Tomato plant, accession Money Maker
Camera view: bottom (45 deg); turntable rotation: 90 degrees
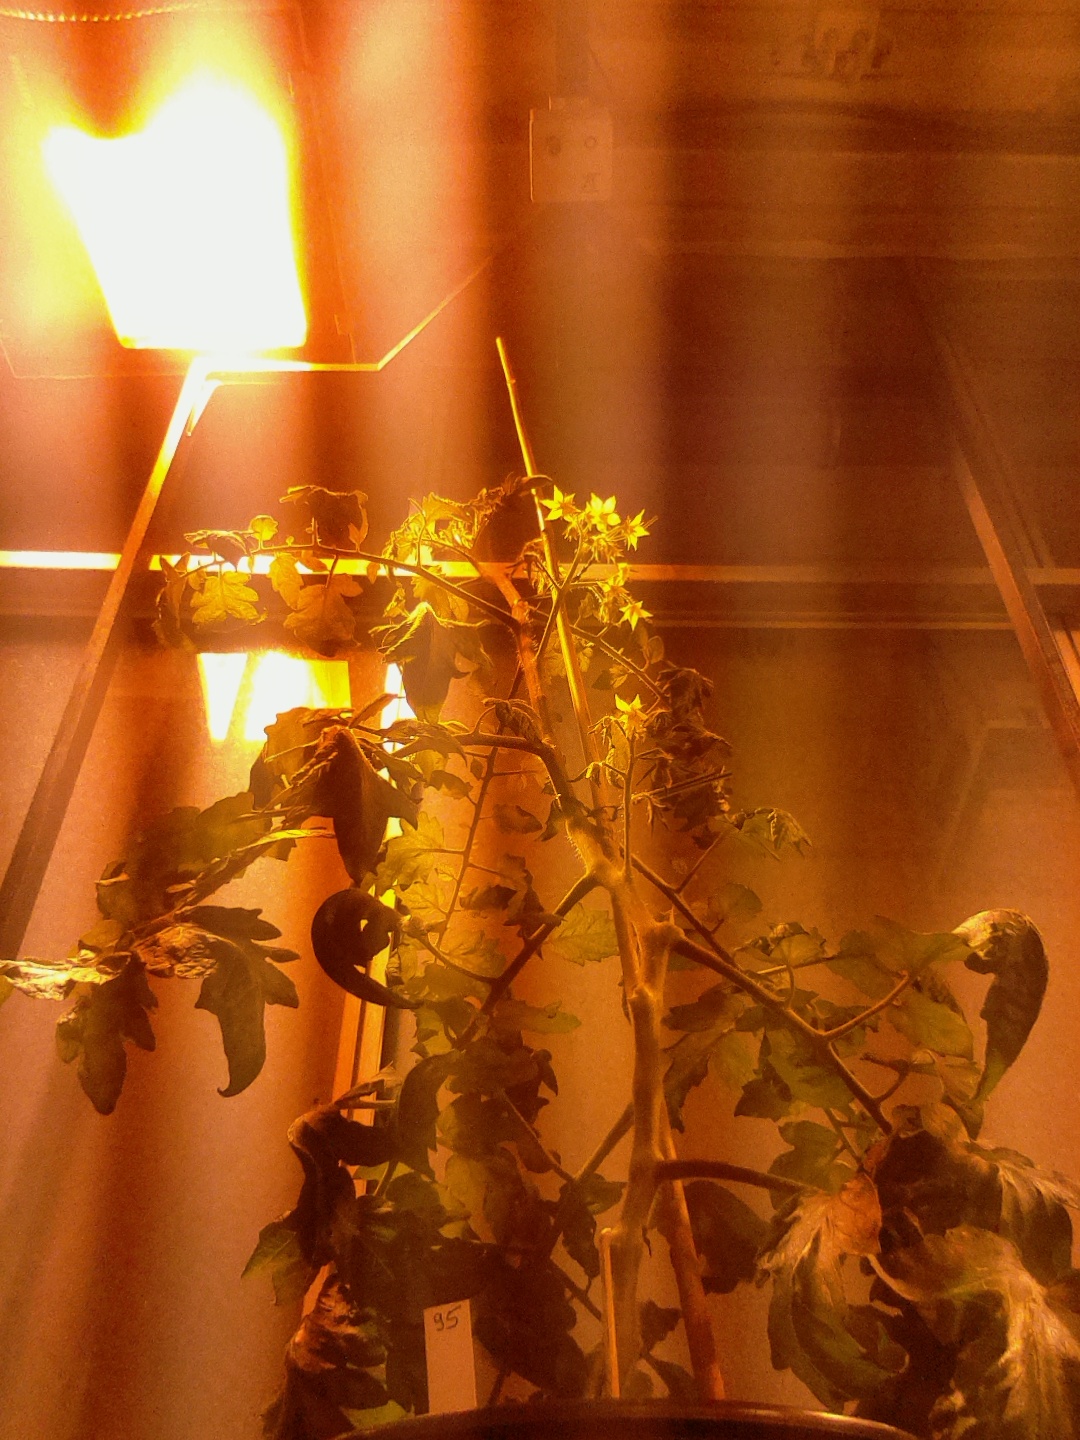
BBCH growth stage 70: Fruits at the main stem or branches visibles